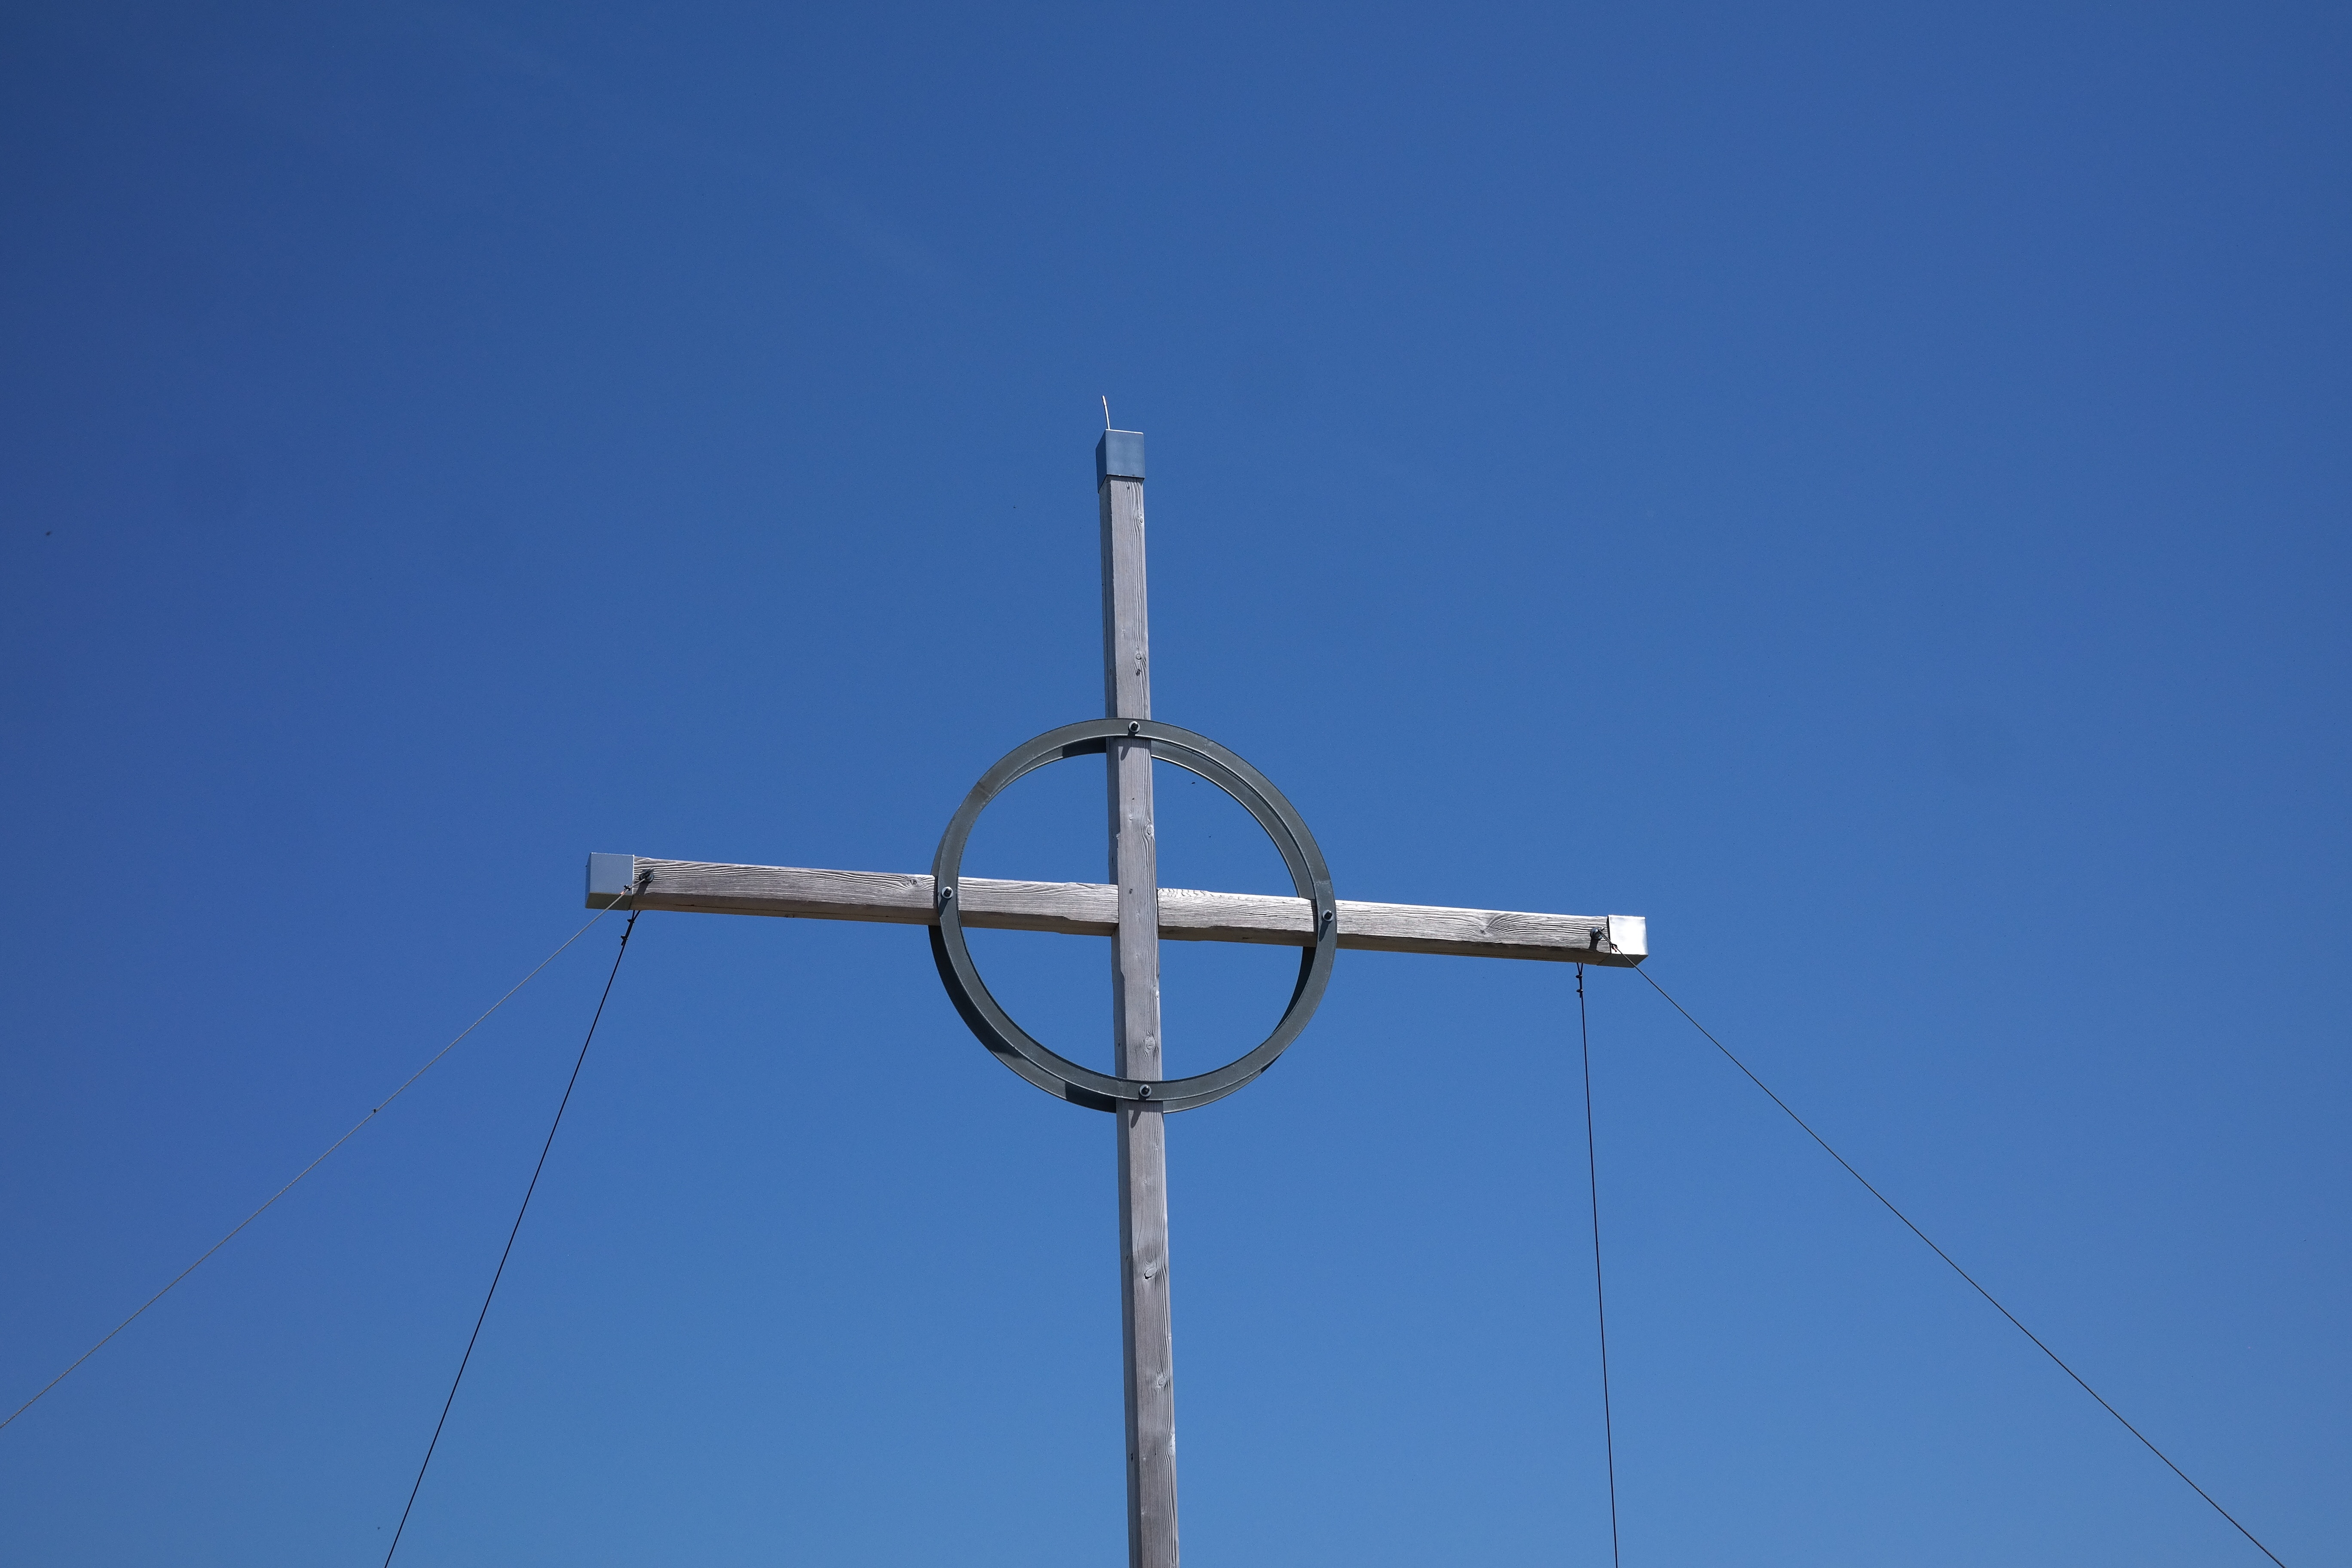
mountain, sky, wind, line, tower, mast, alpine, blue, street light, electricity, lighting, summit, light fixture, transmission tower, summit cross, allg u alps, overhead power line, allgau, bschiesser